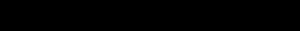
Les Dai ou les Thaï en Chine sont un groupe ethnique officiel vivant dans les préfectures autonomes dai du Xishuangbanna, et la préfecture autonome dai et jingpo de Dehong dans le sud de la province du Yunnan en Chine, mais aussi au Laos, au Viêt Nam, en Thaïlande et au Myanmar.